Dietrich Mateschitz

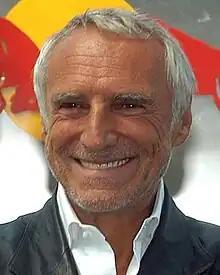
Mateschitz in 2005

Dietrich Markwart Eberhart Mateschitz (20 May 1944 – 22 October 2022) was an Austrian billionaire businessman. He was the co-founder and 49% owner of Red Bull GmbH. In April 2022, Mateschitz's net worth was estimated at US$27.4 billion.